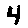
Label: 4